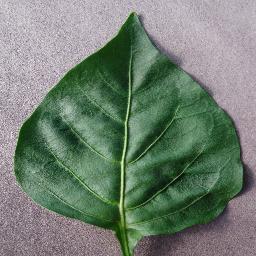
Label: Pepper,_bell___healthy